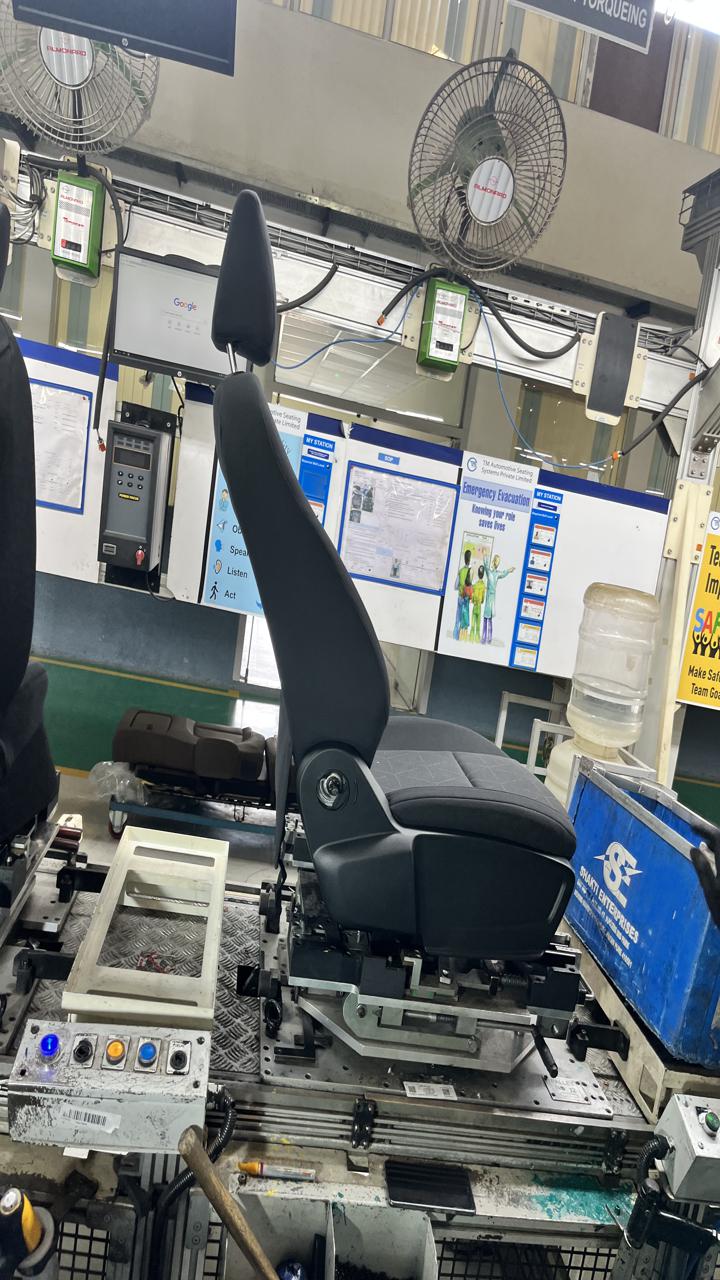
Label: No knob